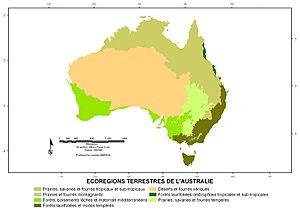
Carte des écorégions terrestres d’Australie selon l’IBRA version 7.
Les forêts et maquis du Sud-Ouest australien forment une région écologique identifiée par le Fonds mondial pour la nature comme faisant partie de la liste « Global 200 », c'est-à-dire considérée comme exceptionnelle au niveau biologique et prioritaire en matière de conservation. Elle regroupe plusieurs biorégions du biome méditerranéen de l'écozone australasienne.